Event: Nepal Earthquake
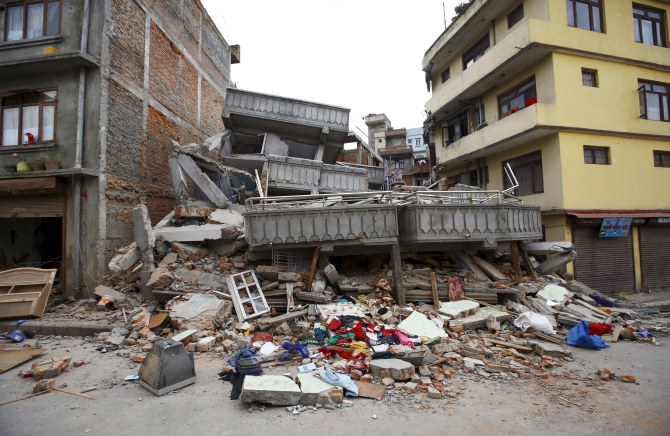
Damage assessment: damage